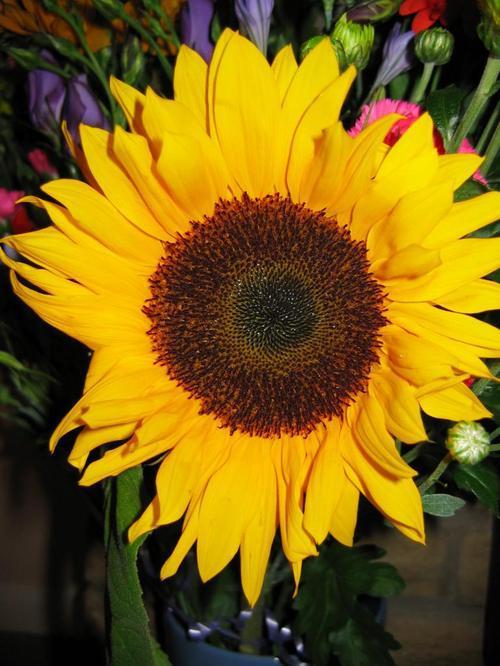
Flower: Sunflower